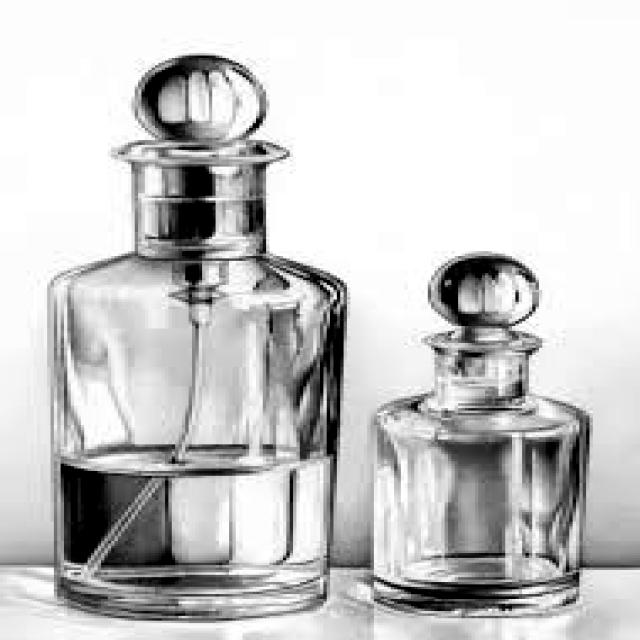
Label: Glass